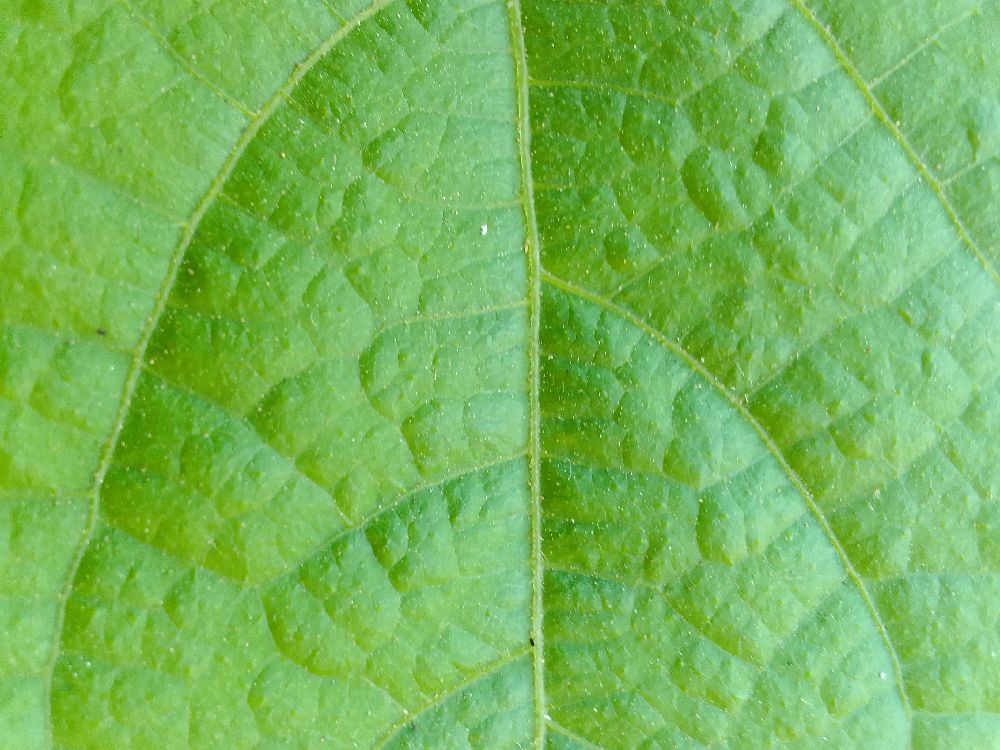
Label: healthy